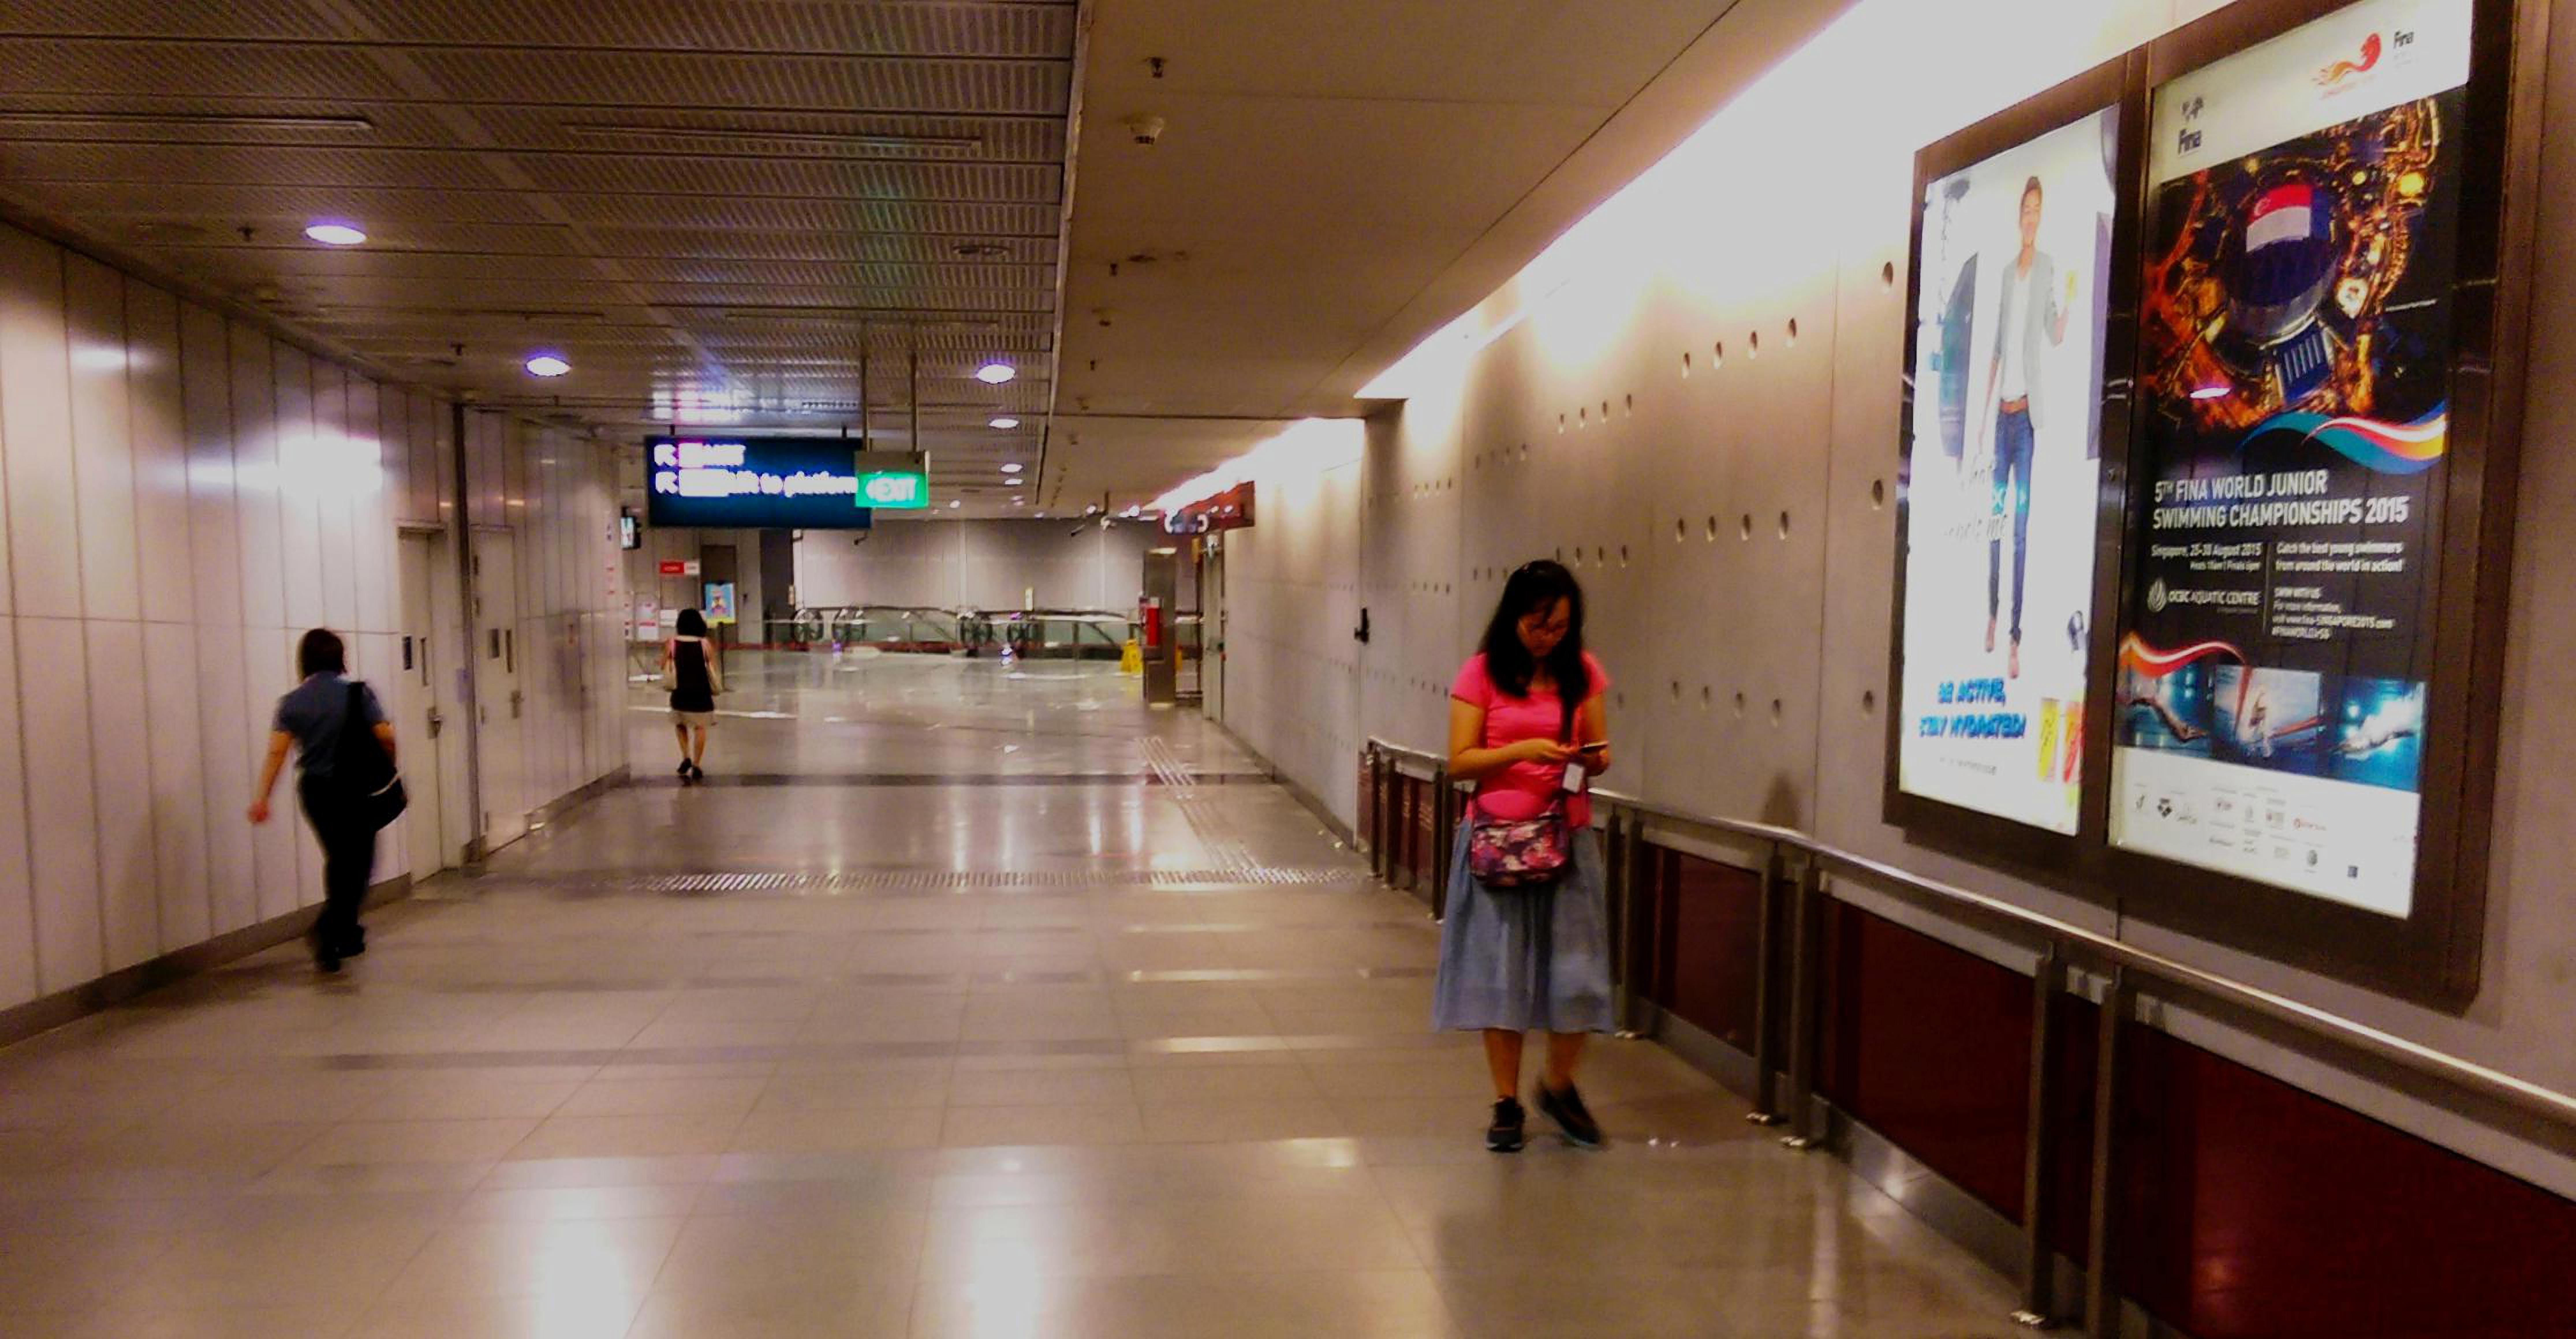
subway, mrt, station, Holland Village, passenger, singapore, building, tourist attraction